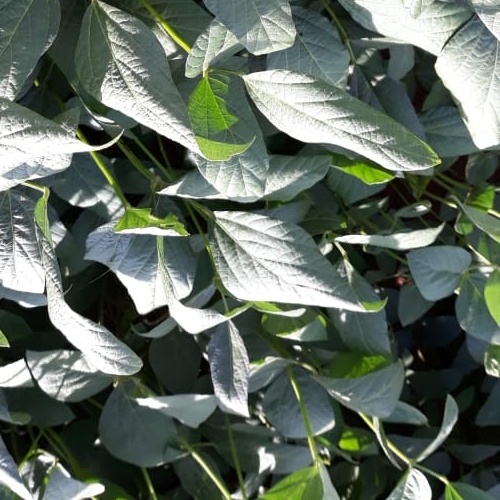
Label: Healthy